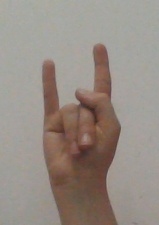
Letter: la